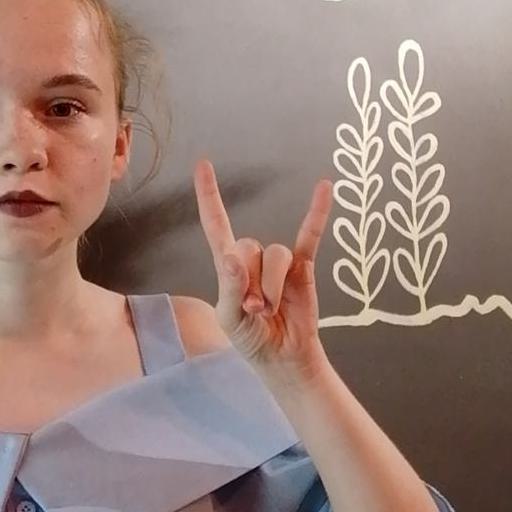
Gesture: rock